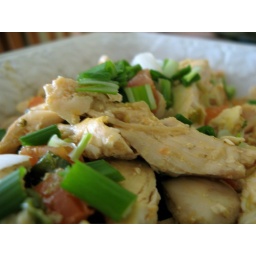
That girl has some amazing talent. Chicken with faint curry, lemon, drizzled in olive oil with green onion and tomato